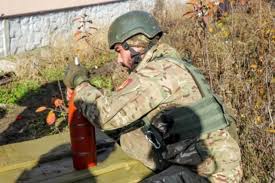
Label: D-30